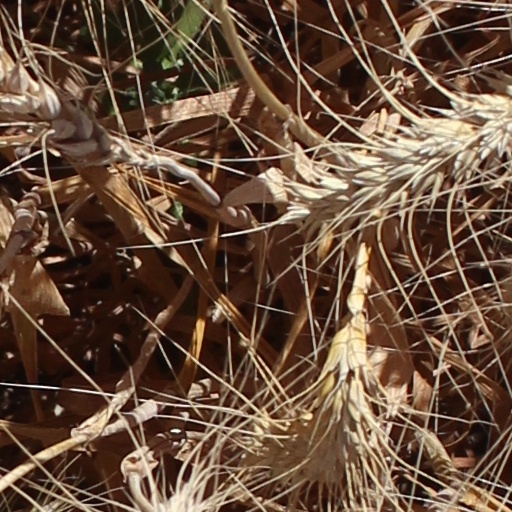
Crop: wheat